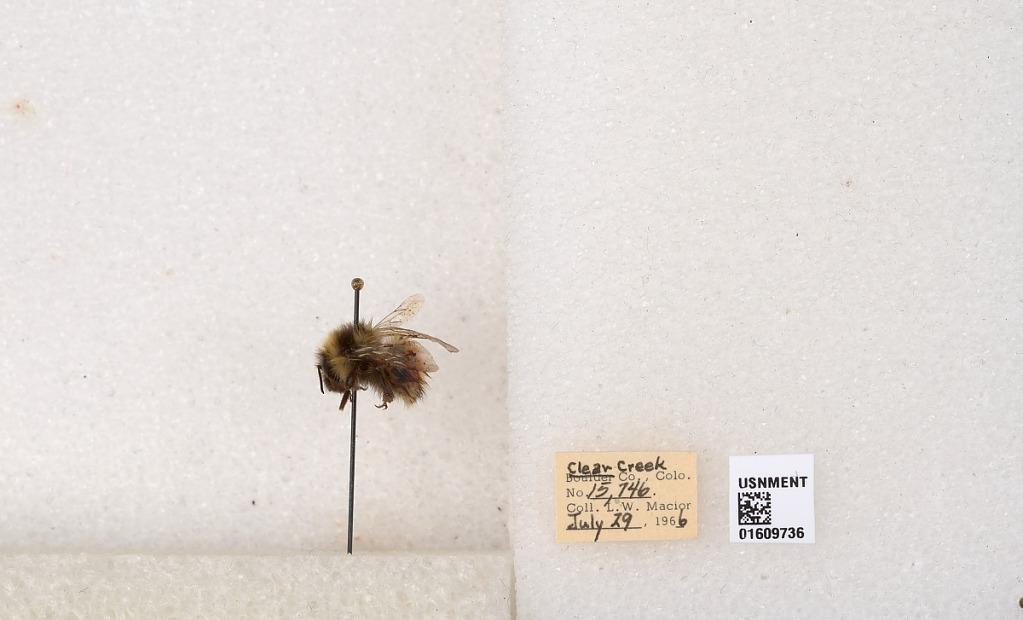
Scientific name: Bombus (Pyrobombus) sylvicola Kirby
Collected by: L. Macior
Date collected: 1966-7-29
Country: United States
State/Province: Colorado
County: Clear Creek
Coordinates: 39.6856, -105.645